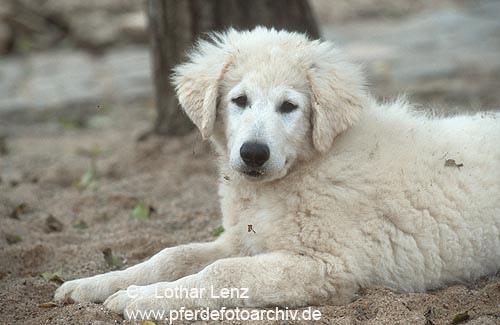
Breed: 223-n000067-kuvasz